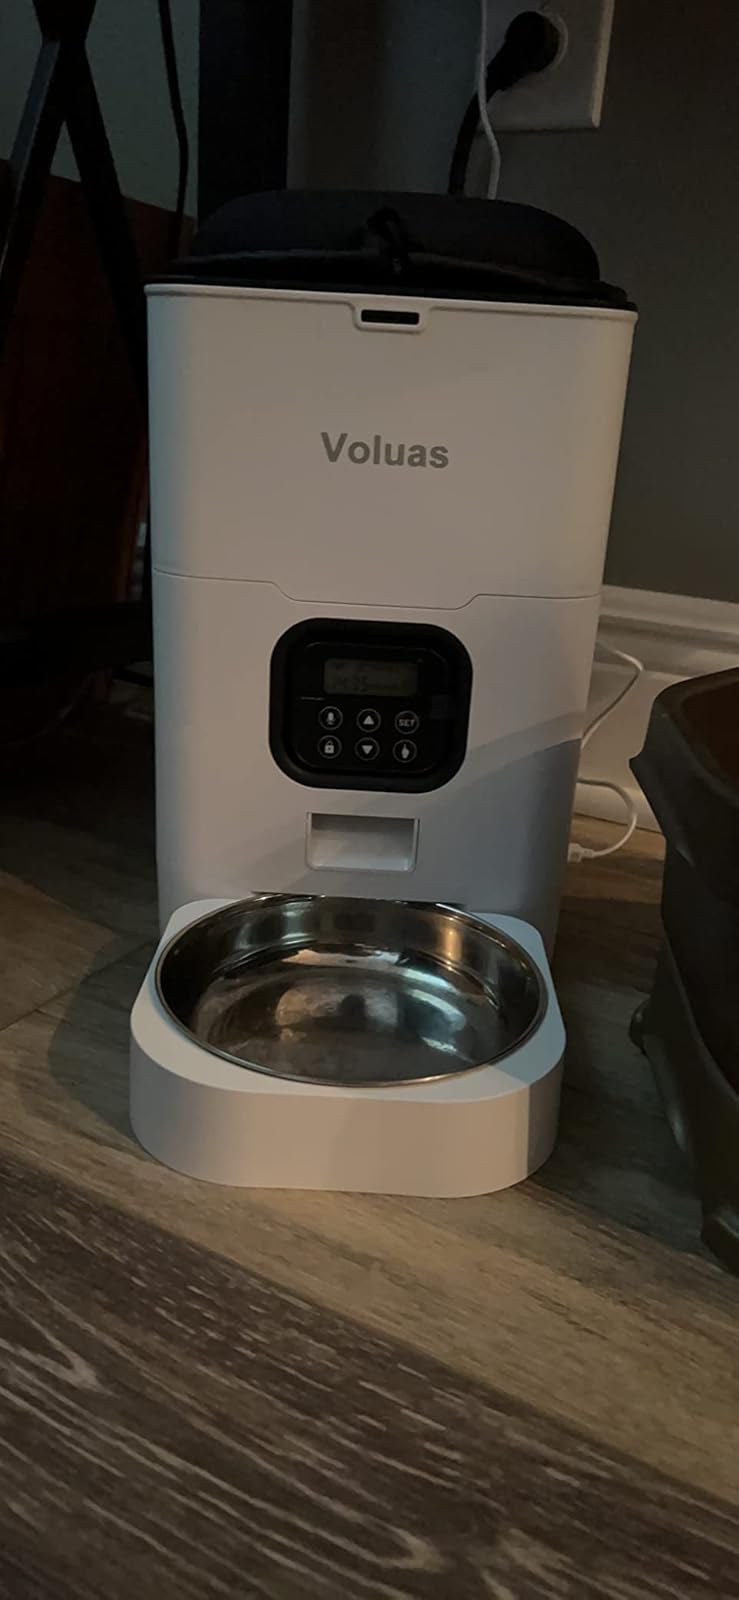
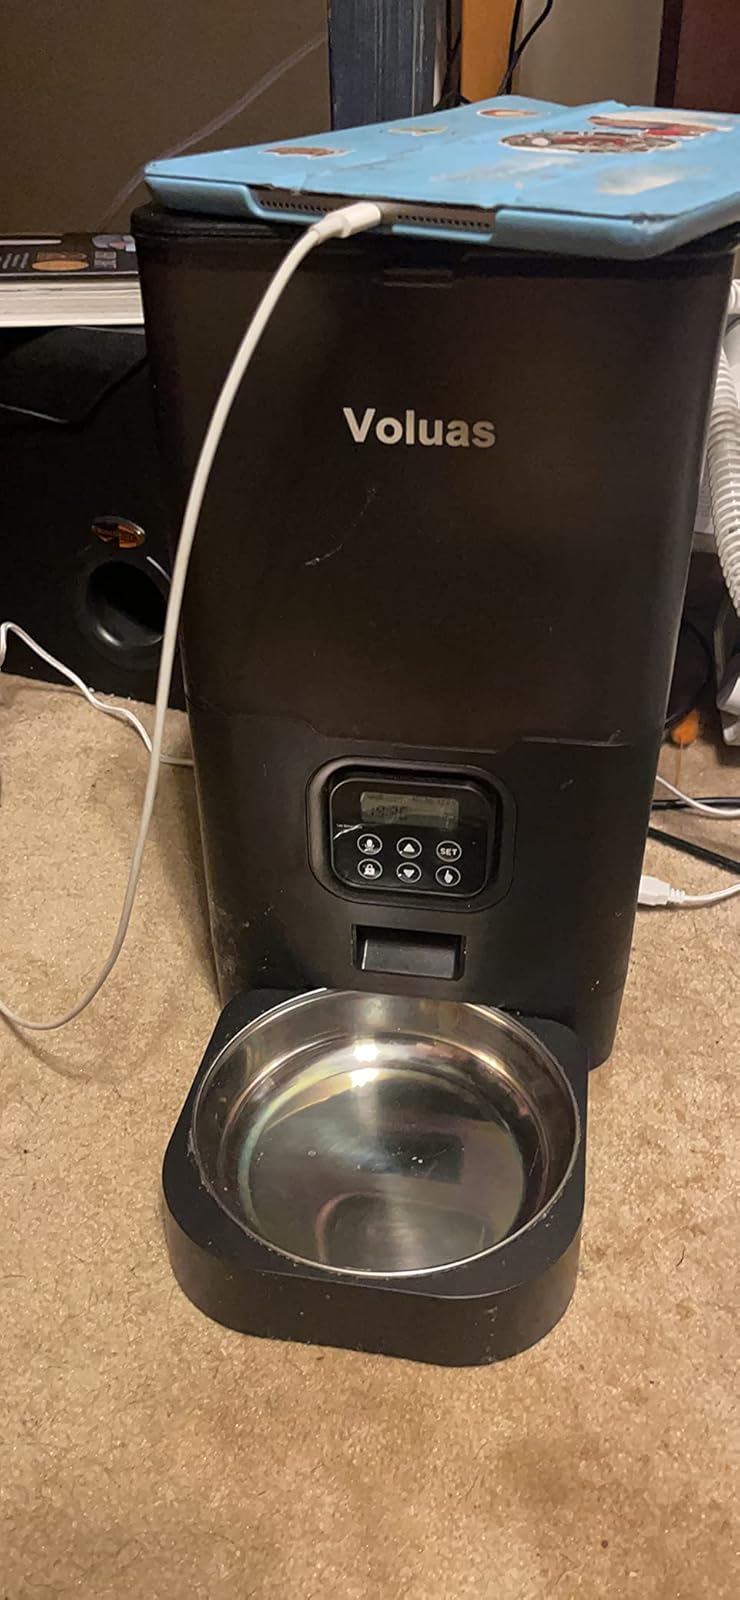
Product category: items_feeder
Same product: no